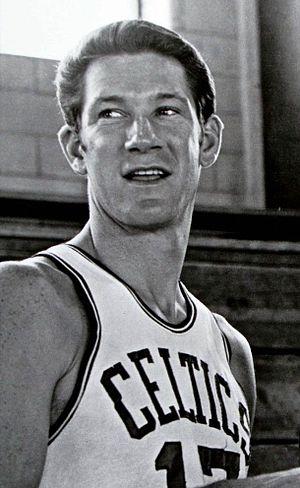
En sport, un swingman est un athlète capable de jouer à plusieurs postes.
John Joseph Havlicek est un joueur américain de basket-ball, élu parmi les meilleurs joueurs du cinquantenaire de la NBA.